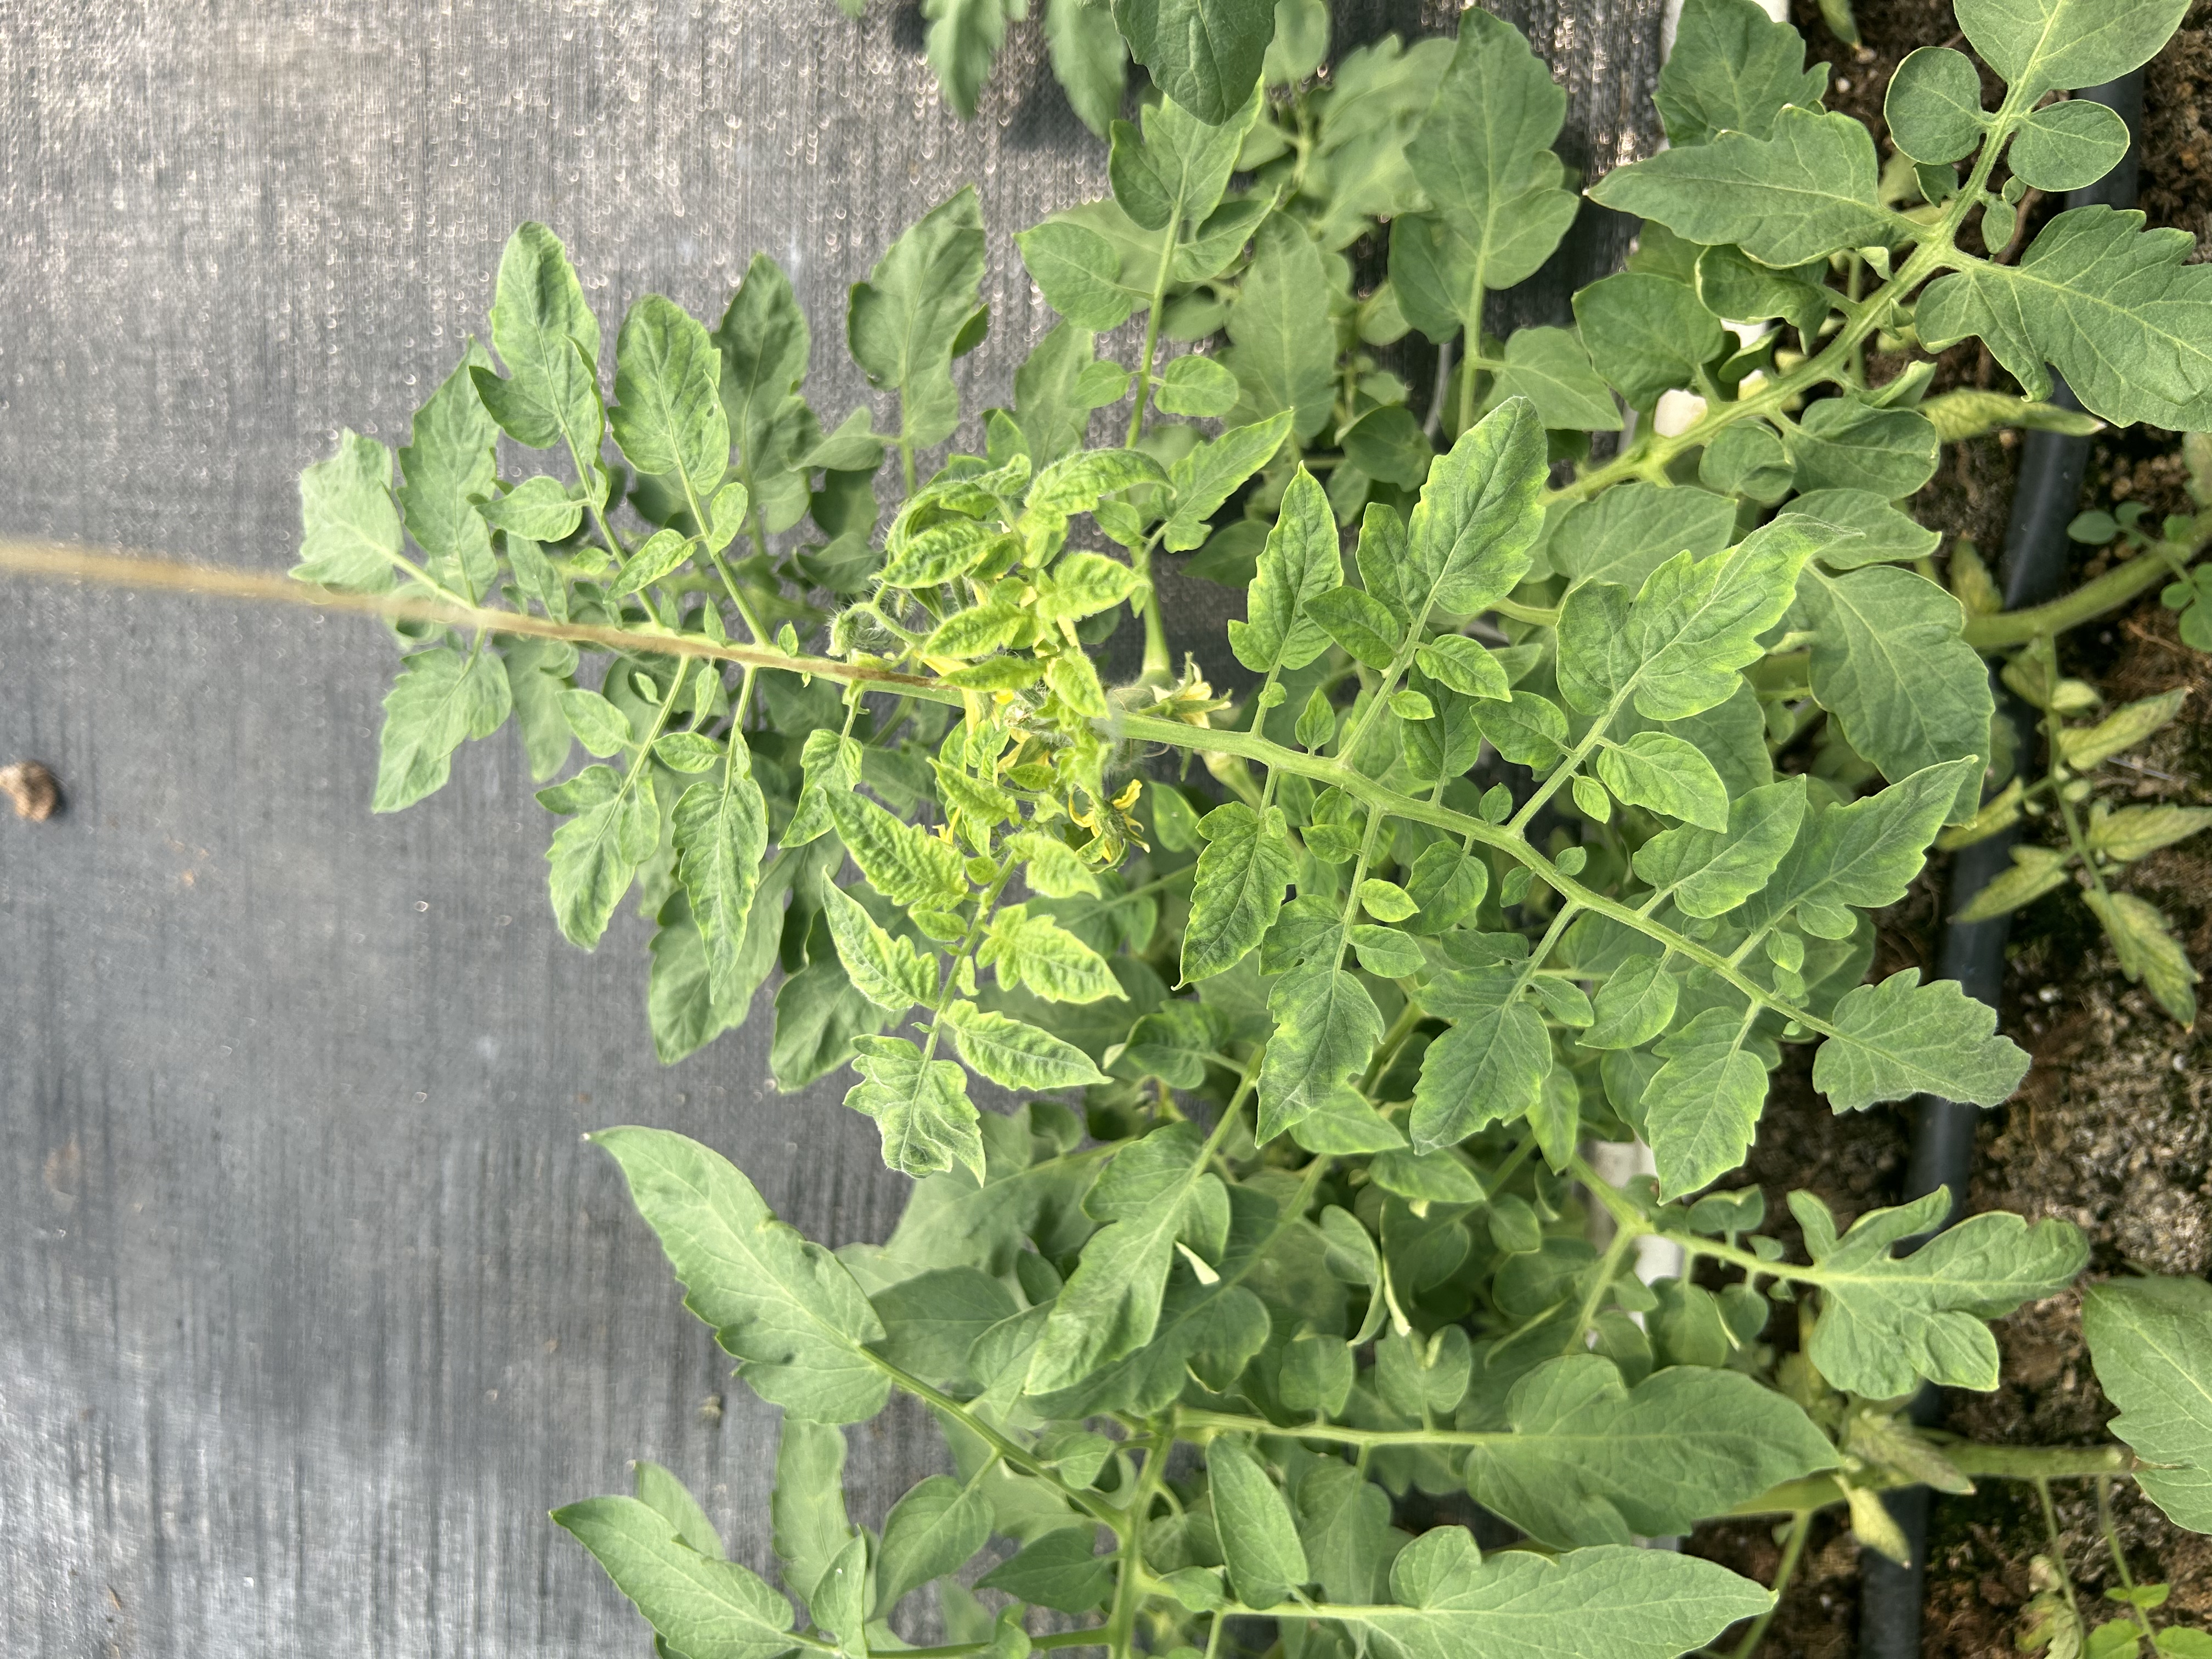
Disease: Viral